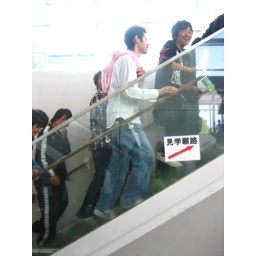
This photograph was mostly taken because of the guy with the pink monkey around his neck.